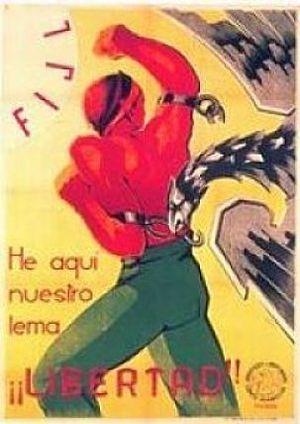
Fondée en structure autonome, à Madrid en juin 1932 pendant la seconde République espagnole, la Federación Ibérica de Juventudes Libertarias ou FIJL, est le « mouvement de jeunesse » de la Confederación Nacional del Trabajo, organisation anarcho-syndicaliste fondée en 1910 à Barcelone. Ses membres sont connus sous le nom de Juventudes Libertarias.